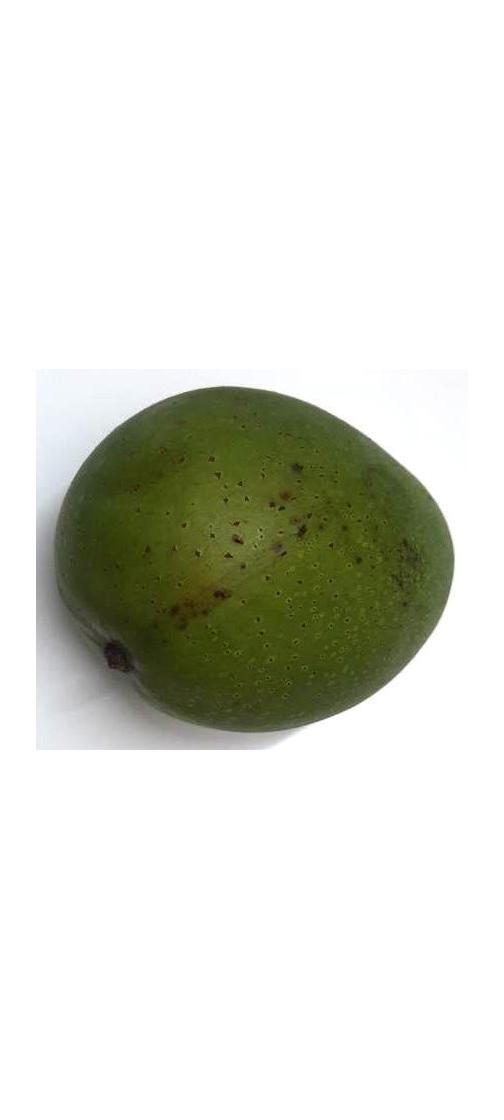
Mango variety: Ashshina Zhinuk